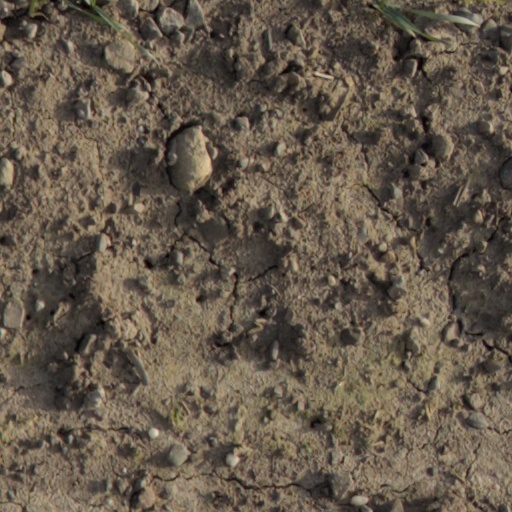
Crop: wheat